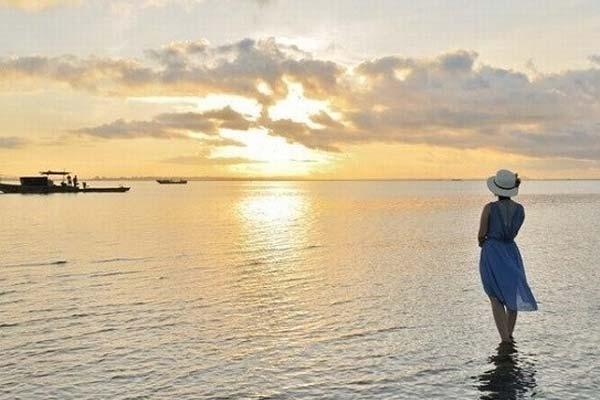
có một con thuyền đang di chuyển ở trên biển